Jean-Jacques Rousseau

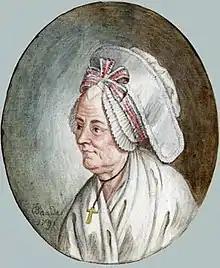
A portrait of Thérèse Levasseur from 1791

Ten years later, Rousseau made inquiries about the fate of his son, but unfortunately no record could be found. When Rousseau subsequently became celebrated as a theorist of education and child-rearing, his abandonment of his children was used by his critics, including Voltaire and Edmund Burke, as the basis for arguments "ad hominem".